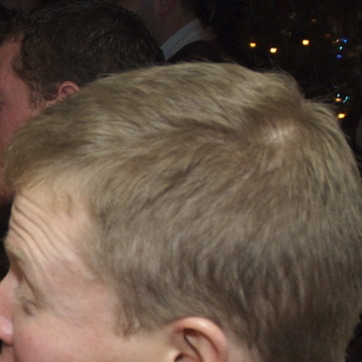
Material: hair